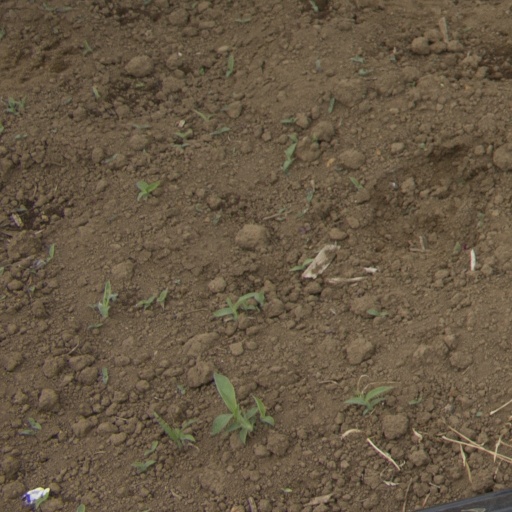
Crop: Jerusalem artichoke